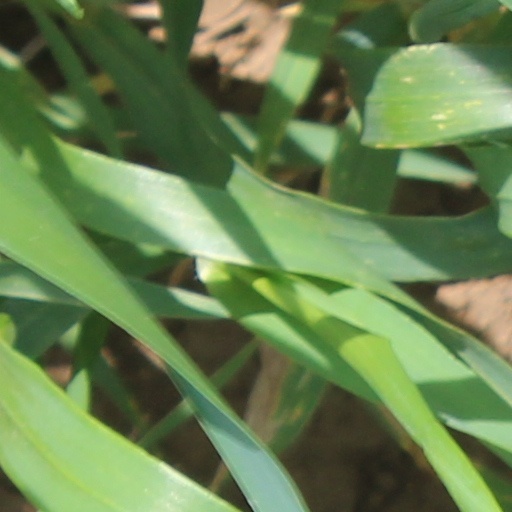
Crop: wheat